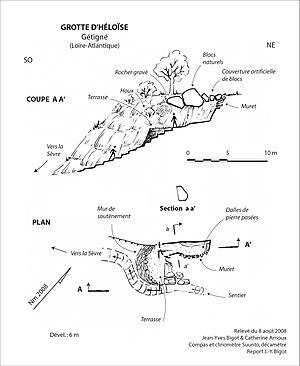
Grotte d'Héloïse à Gétigné (topographie)
La grotte d'Héloïse est une grotte artificielle du parc de la Garenne-Lemot dans la commune de Gétigné, près de Clisson en Loire-Atlantique, région Pays de la Loire.